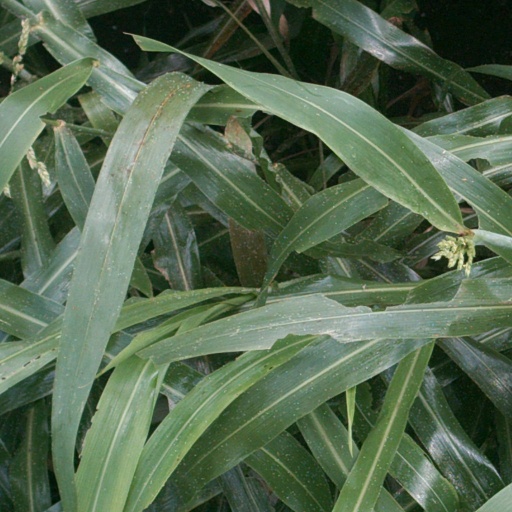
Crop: sorghum